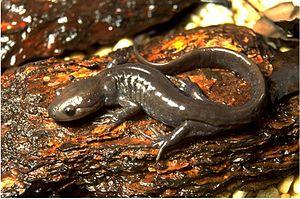
La réserve nationale de faune de Long Point est une aire protégée du Canada et l'une des dix réserves nationales de faune de l'Ontario. Elle constitue la zone cœur de la réserve de biosphère de Long Point créée en 1986, en plus d'être reconnue comme site Ramsar depuis 1982.
Ambystoma jeffersonianum, la Salamandre de Jefferson, est une espèce d'urodèles de la famille des Ambystomatidae. La salamandre de Jefferson est une ambystome originaire du Nord-Est des États-Unis, du sud et du centre de Ontario, et du sud-ouest du Québec. La salamandre de Jefferson a été nommée d'après le Collège Washington & Jefferson en Pennsylvanie en l'honneur de Thomas Jefferson, 3ᵉ président des États-Unis.